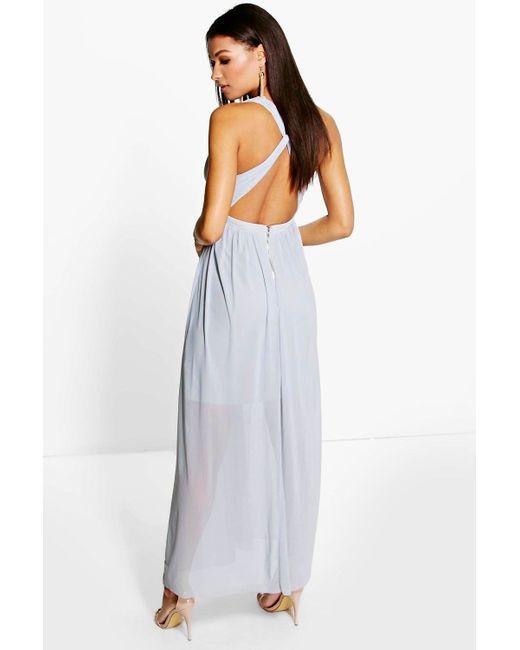
Damen halb formell, himmelblau, offener Rücken, Chiffonkleid mit goldenen Absätzen und goldenen Ohrringen